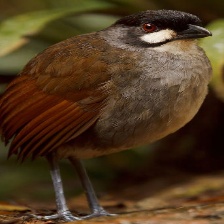
Species: JOCOTOCO ANTPITTA
Scientific name: GRALLARIA RIDGELYI